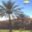
Label: palm_tree